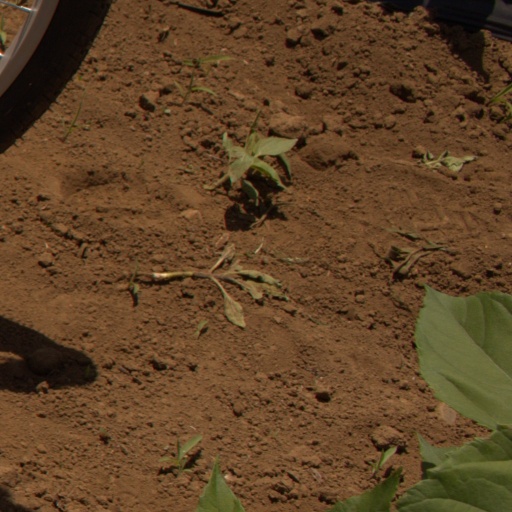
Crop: Jerusalem artichoke